History of the United States (1991–2016)

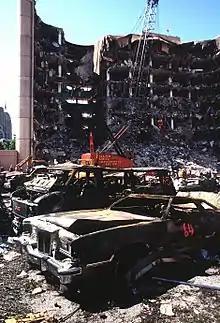
Aftermath of the Oklahoma City bombing (1995)

The 1990s and 2000s (decade) became known for several incidents of domestic terrorism, usually perpetrated by those dissatisfied with actions of the federal government, big business, or other aspects of American society.